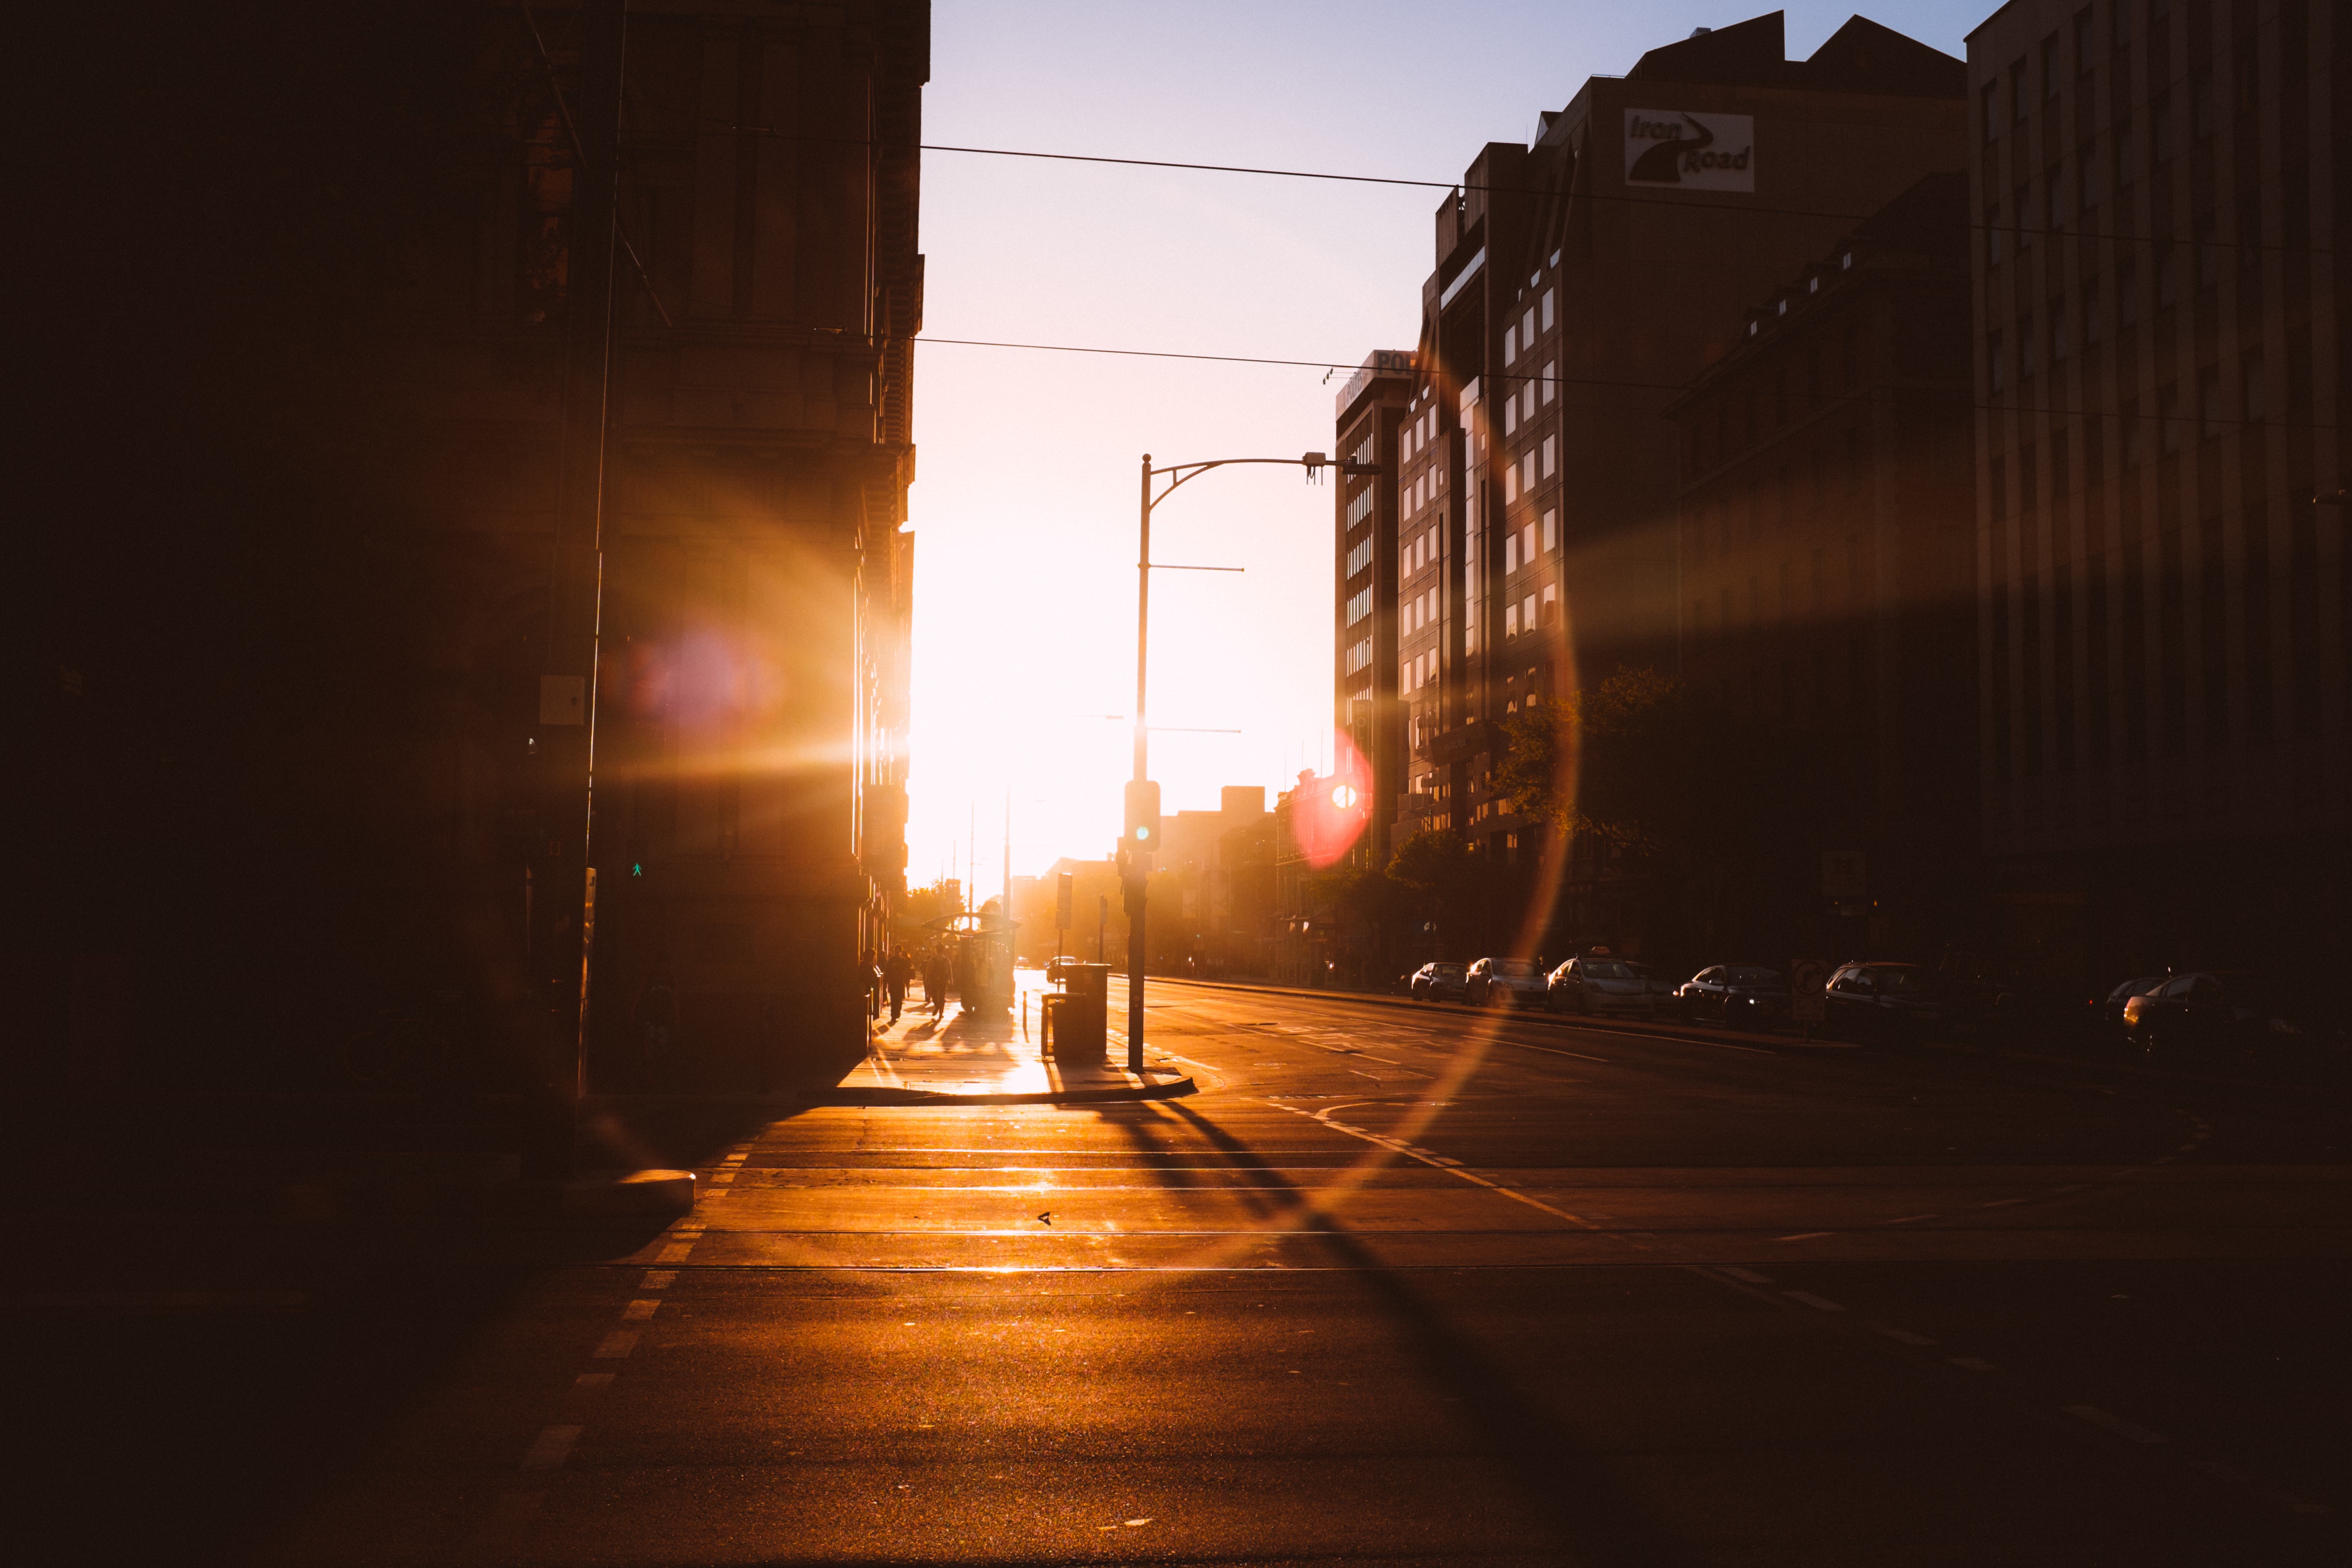
light, sunset, road, night, sunlight, morning, dusk, evening, darkness, street light, lighting, infrastructure, light fixture